Bork (company)

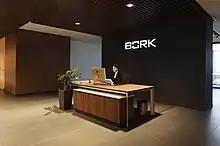
Bork (company)

Bork was founded in 2001 in Germany by Bork Elektronik GmbH. The name refers to the German noun "Borke", which means "bark". Bork’s manufacturing facilities are located worldwide, including Germany, Italy, France, Japan, Korea, among others.